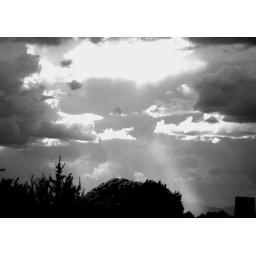
Sky in black and white